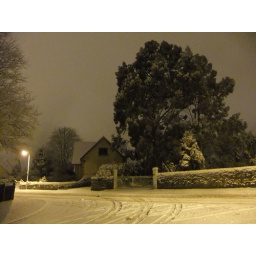
Taken after dark, a test of a Fuji F72EXR in EXR auto mode, streetlight illumination only.